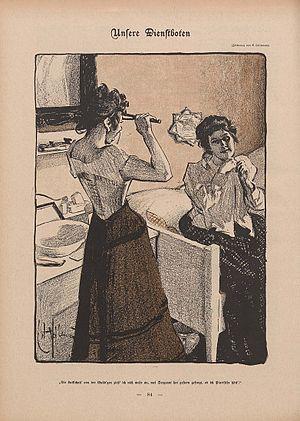
Ernst Heilemann était un peintre, dessinateur, illustrateur et caricaturiste allemand.